Haapasaari (Kotka)

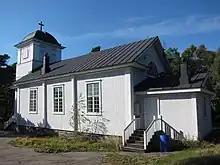
Haapasaari Church.

The current church of Haapasaari was built in 1858. It is Finland's easternmost insular church and has room for 250 people.